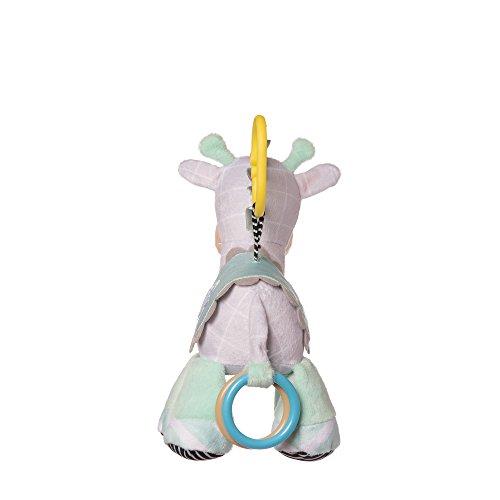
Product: Manhattan Toy Playtime Plush Toy, Giraffe Travel
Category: Toys & Games | Learning & Education | Counting & Math Toys
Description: A real bargain, this multi-sensory giraffe activity toy features a chime inside the belly, crinkle paper in a hoof and saddle, and a rattle in another hoof.
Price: $7.95